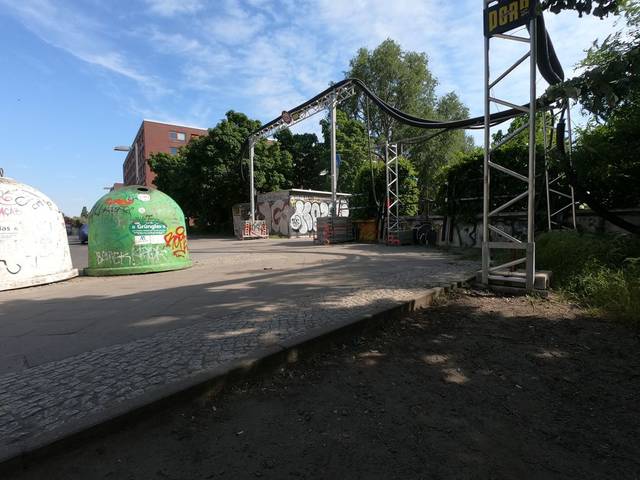
Region: Germany
Coordinates: 52.501, 13.476